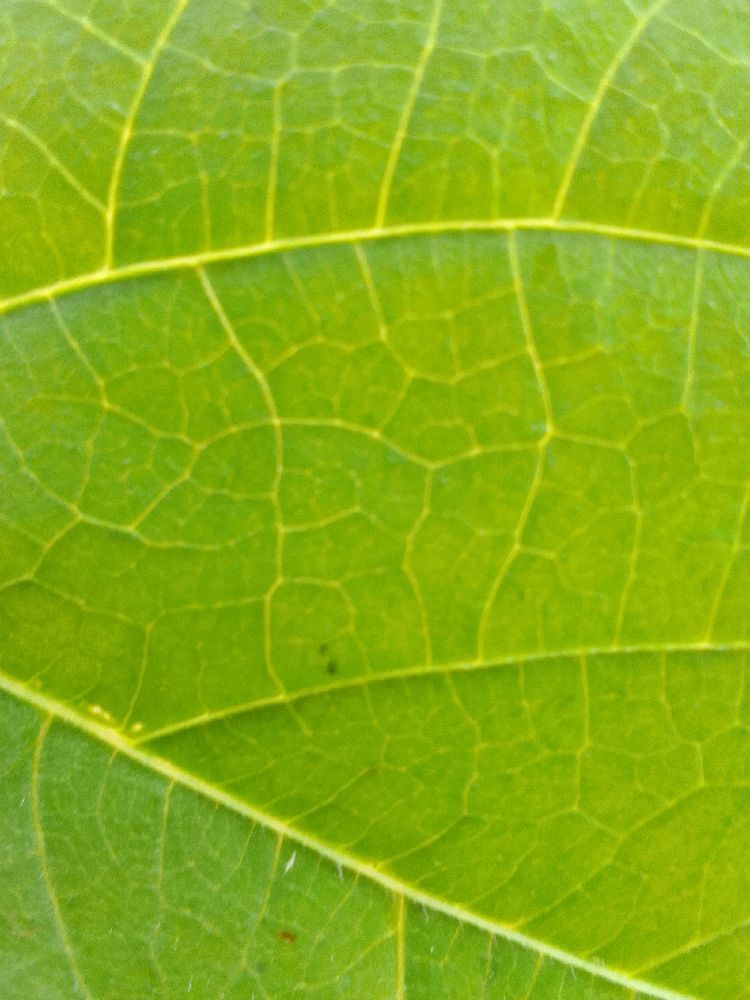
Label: healthy